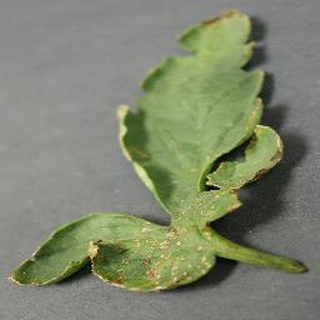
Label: tomato_bacterial_spot